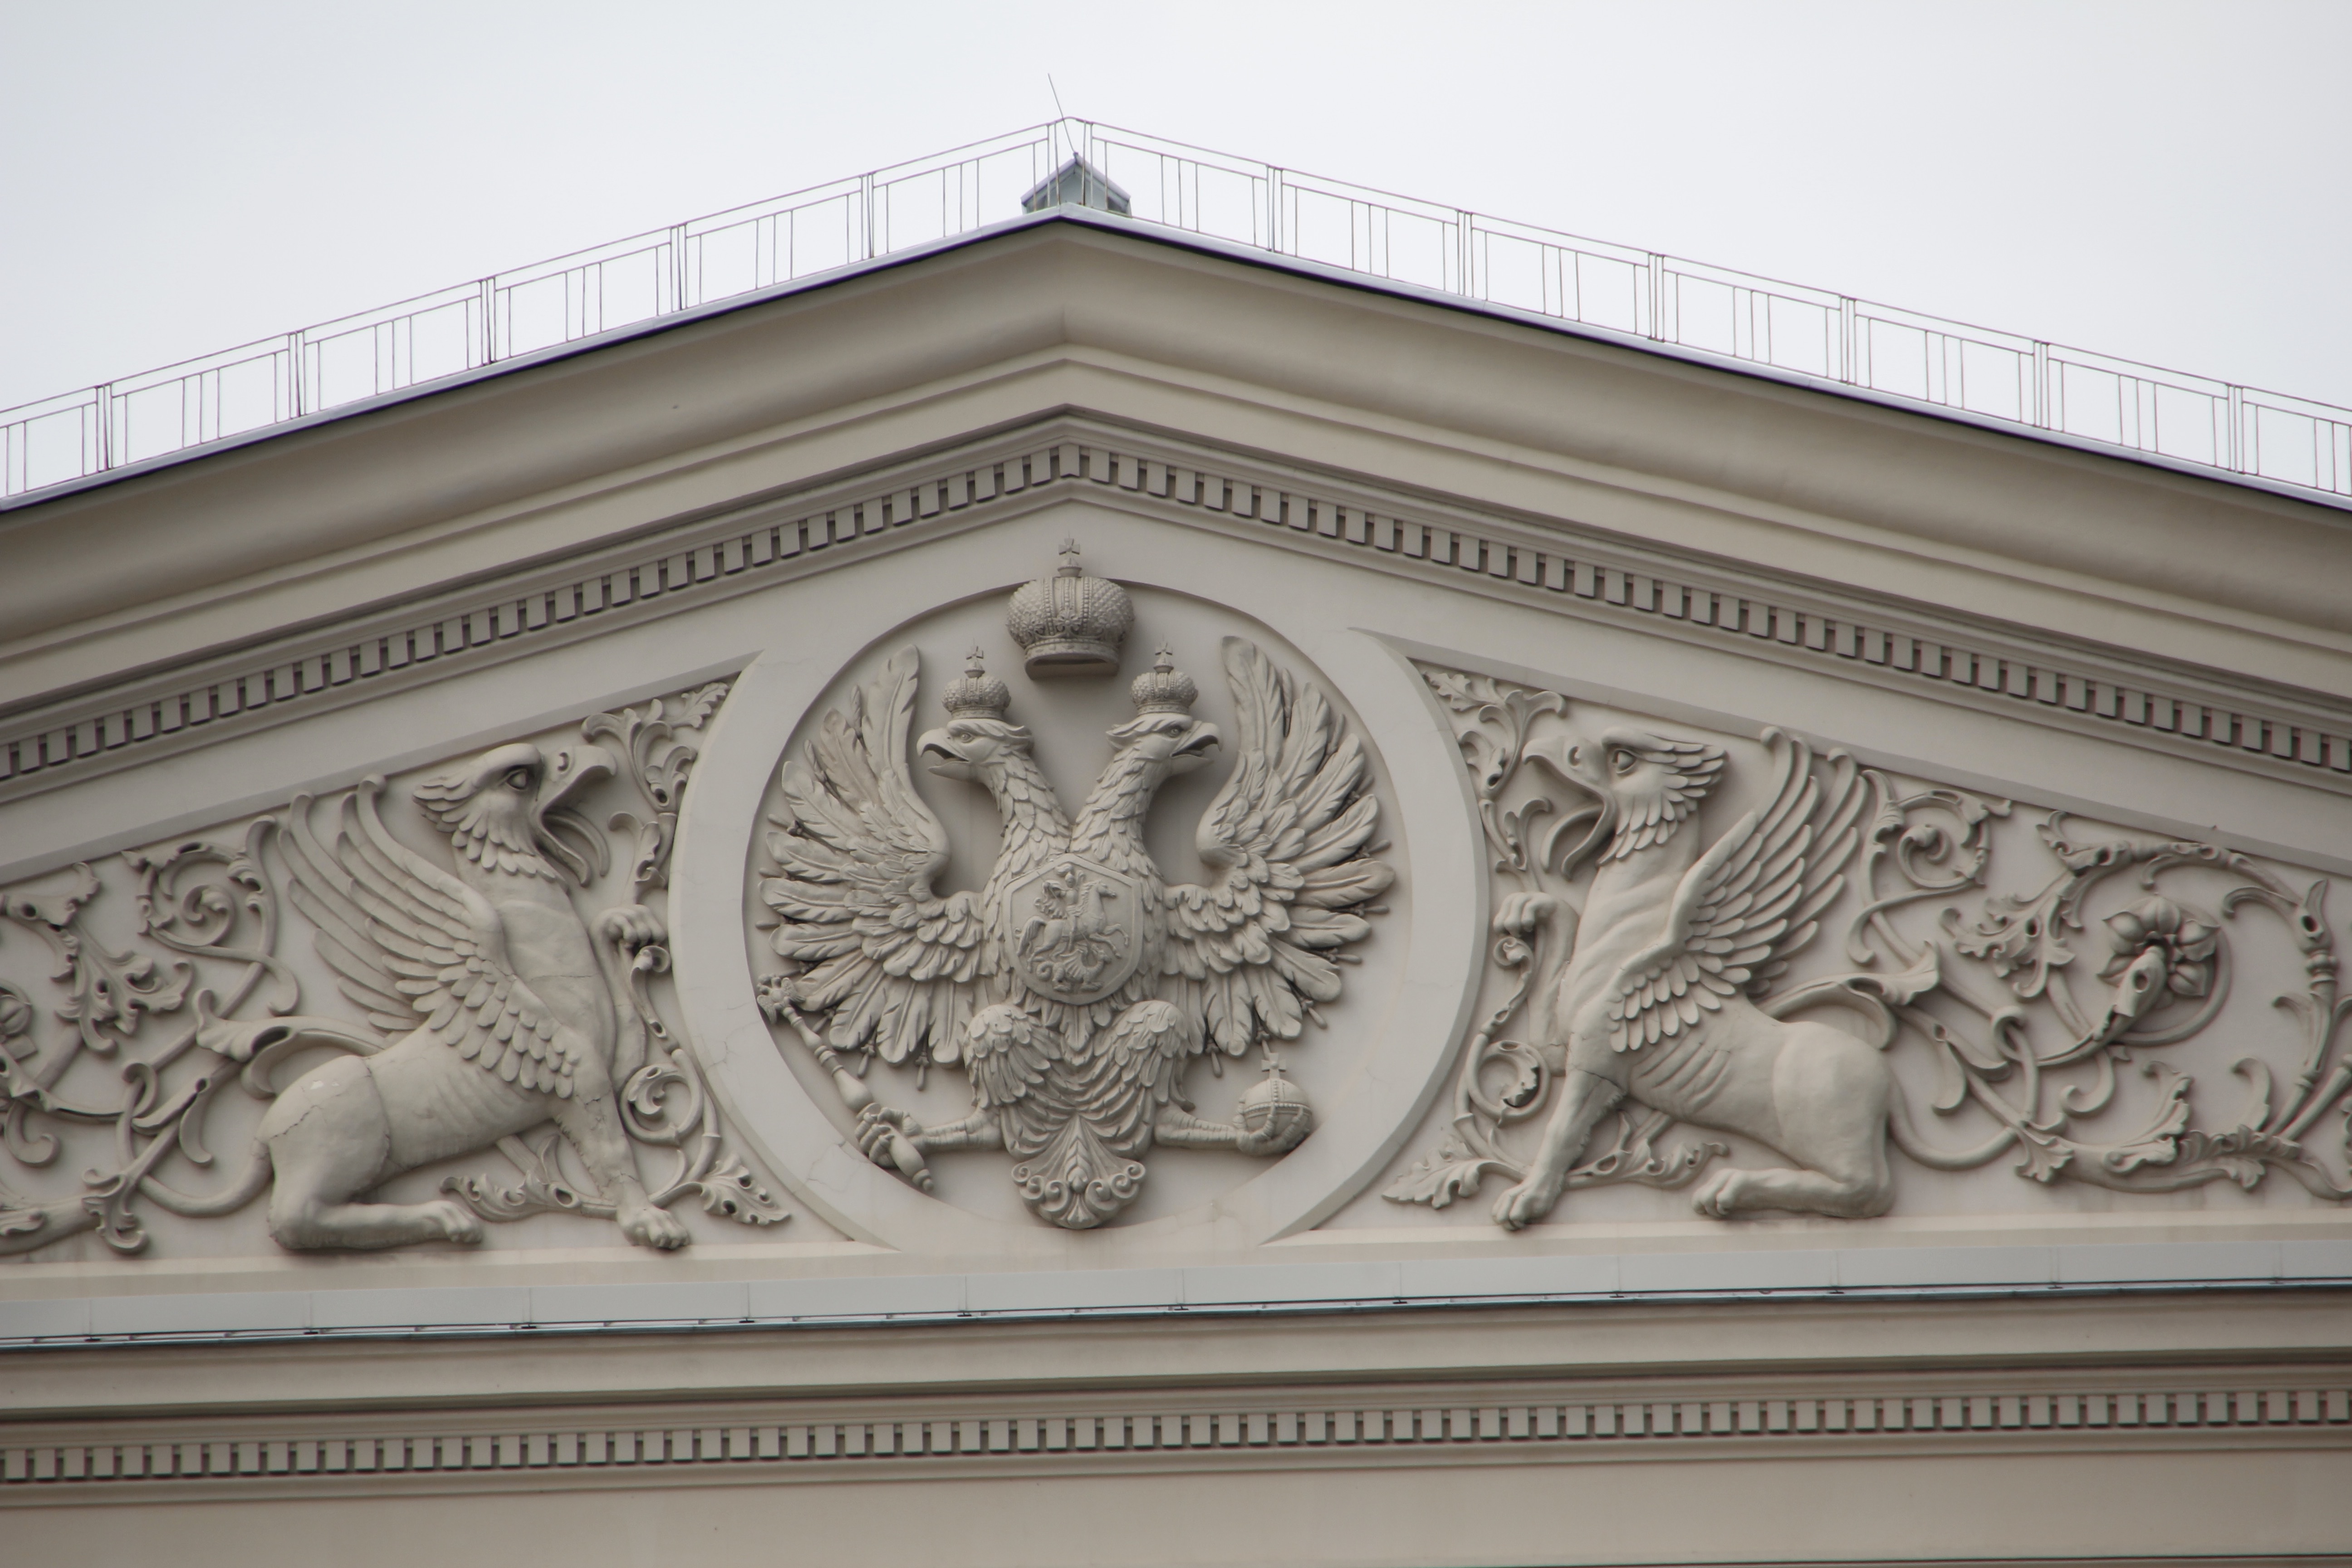
architecture, structure, monument, statue, arch, column, facade, tourism, old town, sculpture, capital, art, drawing, symmetry, theater, moscow, carving, russia, relief, historically, east, stone carving, soviet union, ancient history, bolshoi, baluster